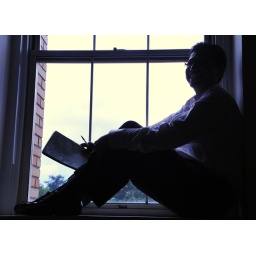
Deen Yakkali, DBA, sitting in a window several stories up at a meeting, Amazon PAC-Med Building, Seattle, Washington USA